Kevelaer station

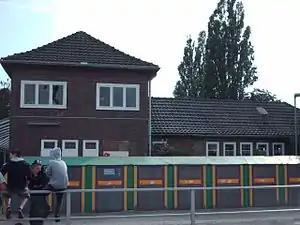
Kevelaer station

Kevelaer is a railway station in the town of Kevelaer, North Rhine Westphalia, Germany. The station opened on 5 March 1863 on the Lower Left Rhine Railway. The train services are operated by NordWestBahn.